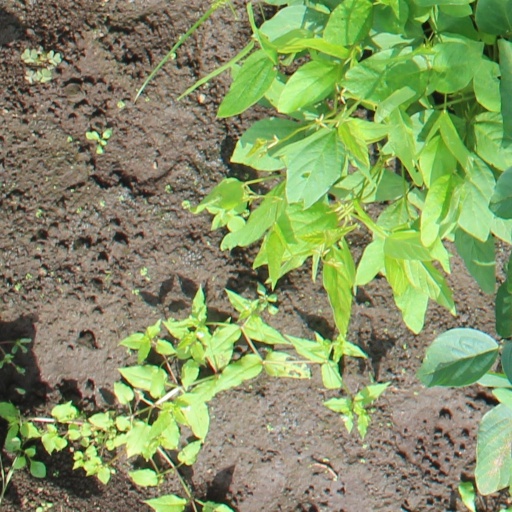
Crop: soybean